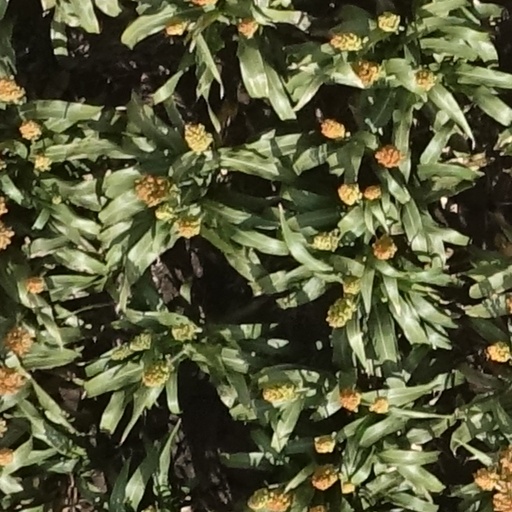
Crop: sorghum